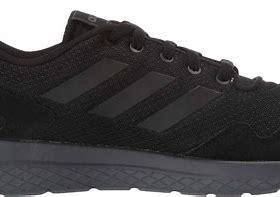
Brand: Adidas
Model: Archivo